Flag of Guinea-Bissau

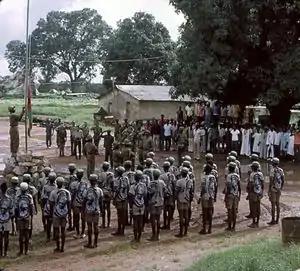
Canjadude, 1974: Running up the Guinea-Bissau flag after striking the Portuguese flag

Like the former flag of Cape Verde, the flag is based on that of the African Party for the Independence of Guinea and Cape Verde (PAIGC). The party was established in 1956 to peacefully campaign for independence from Portugal during its Estado Novo regime but turned to armed conflict in the 1960s and was one of the belligerents in the 1963–74 Guinea-Bissau War of Independence. It is still the dominant party in Guinea-Bissau. The PAIGC party flag was derived from that of Ghana, which was the first design to use the Pan-African combination of red, yellow, green, and black in 1957.